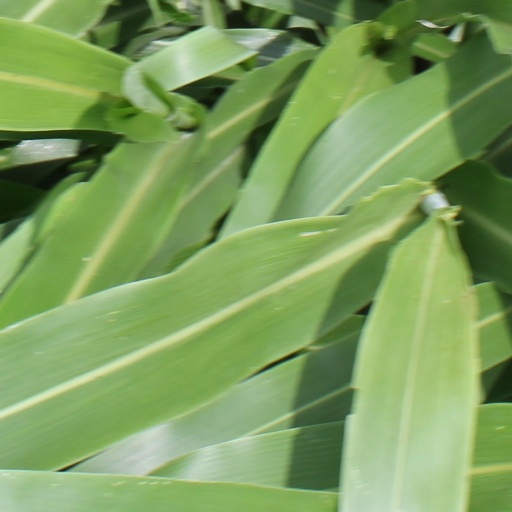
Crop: sorghum